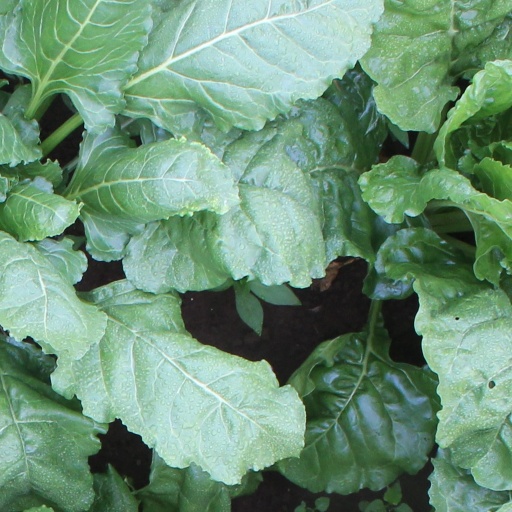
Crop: sugar beet